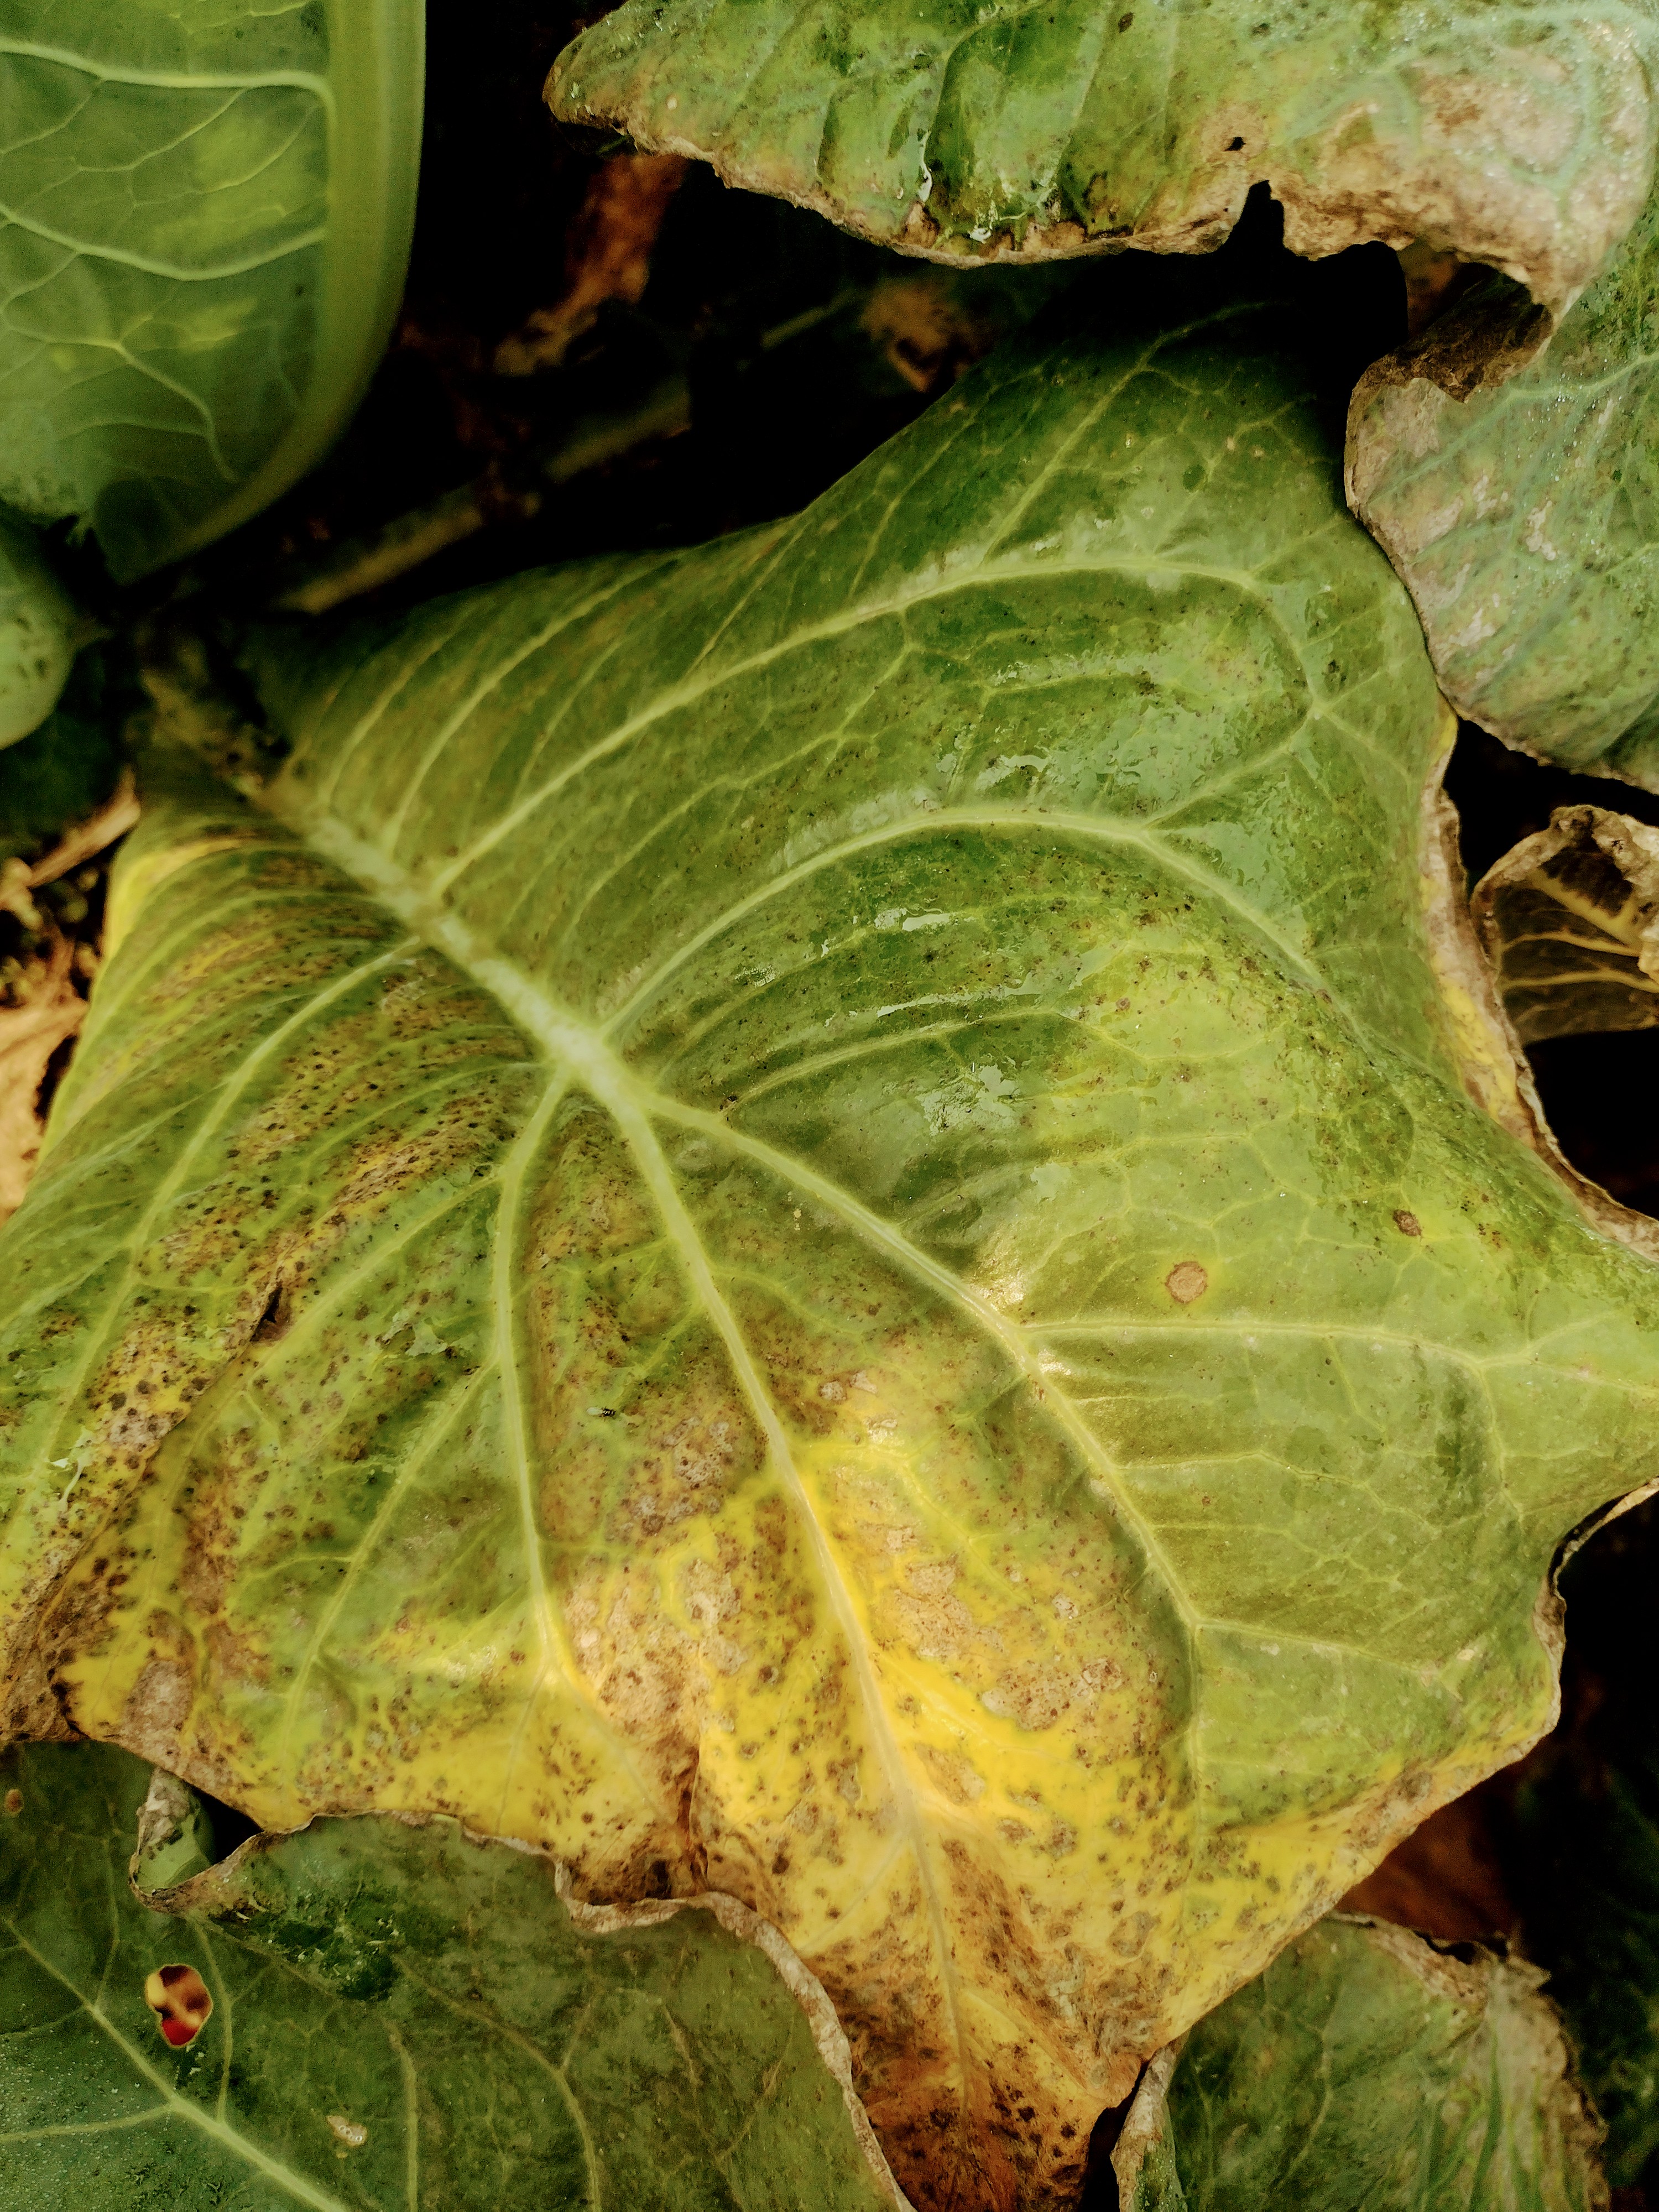
Label: Downy Mildew